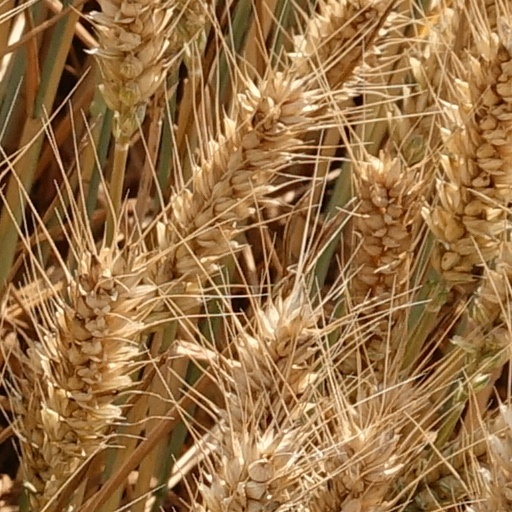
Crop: wheat